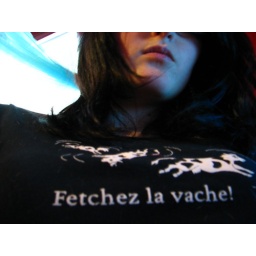
My shirt is all covered in dog hair... damn dogs needing cuddles.